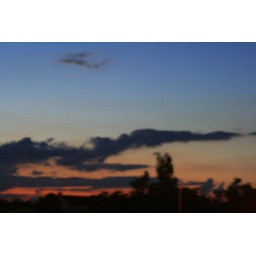
tried to write blurred and it came out kind of blue and red in a blurred word